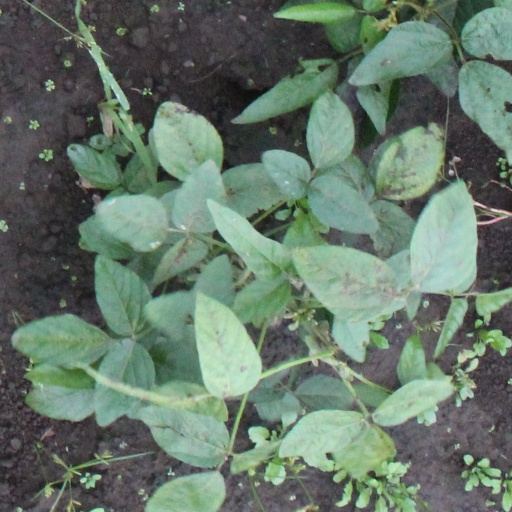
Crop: soybean